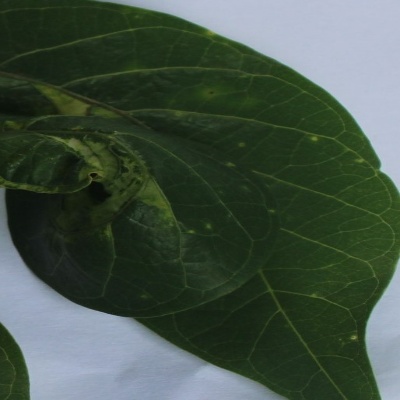
Crop: Cassava
Condition: mosaic